2020 Green Party of Canada leadership election

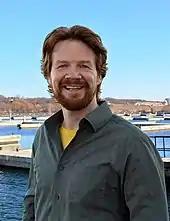
Andrew West

Andrew West, 45, is a lawyer residing in Ottawa, Ontario. He holds a degree in Environmental Law from University of Ottawa. He is the Green Party of Ontario critic for the Attorney General (2015–present). He stood as the provincial candidate in Carleton—Mississippi Mills in 2014, the federal candidate in Kanata—Carleton in 2015 and provincially in 2018, and as the provincial candidate in the 2020 Orléans by-election.